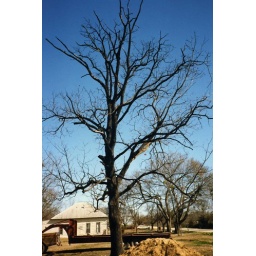
My sister's house burned to the ground on Christmas night in 1990. This was a tree in their front yard.